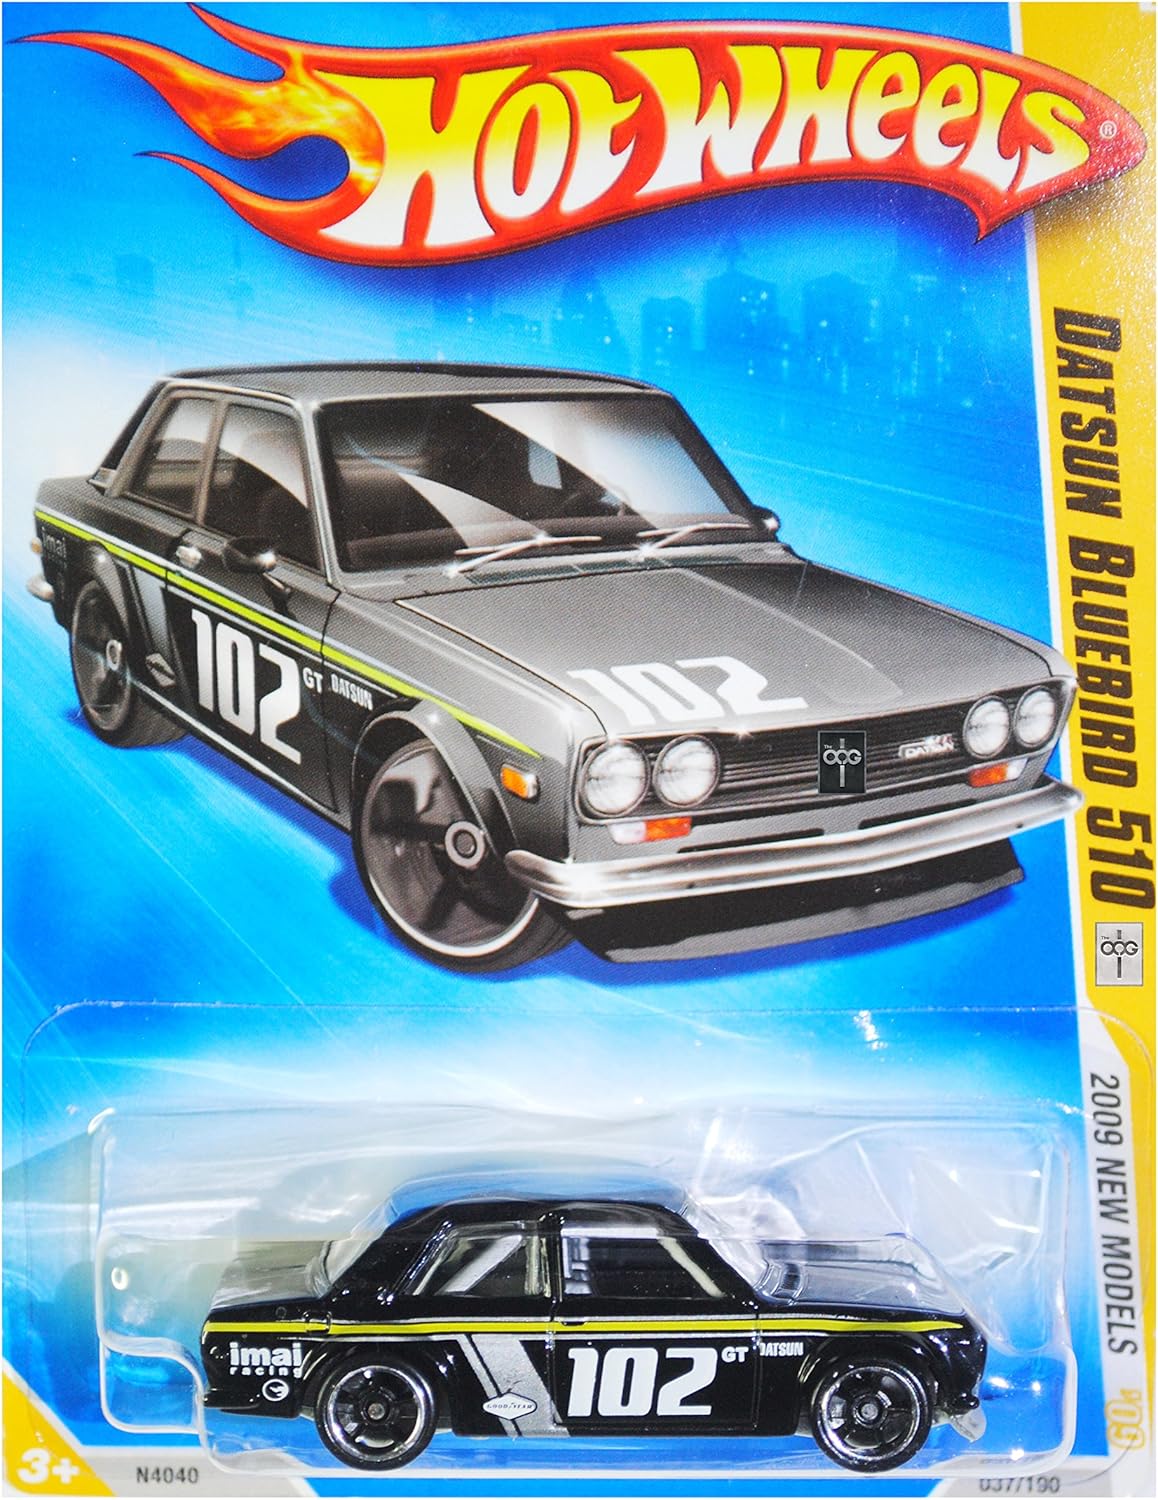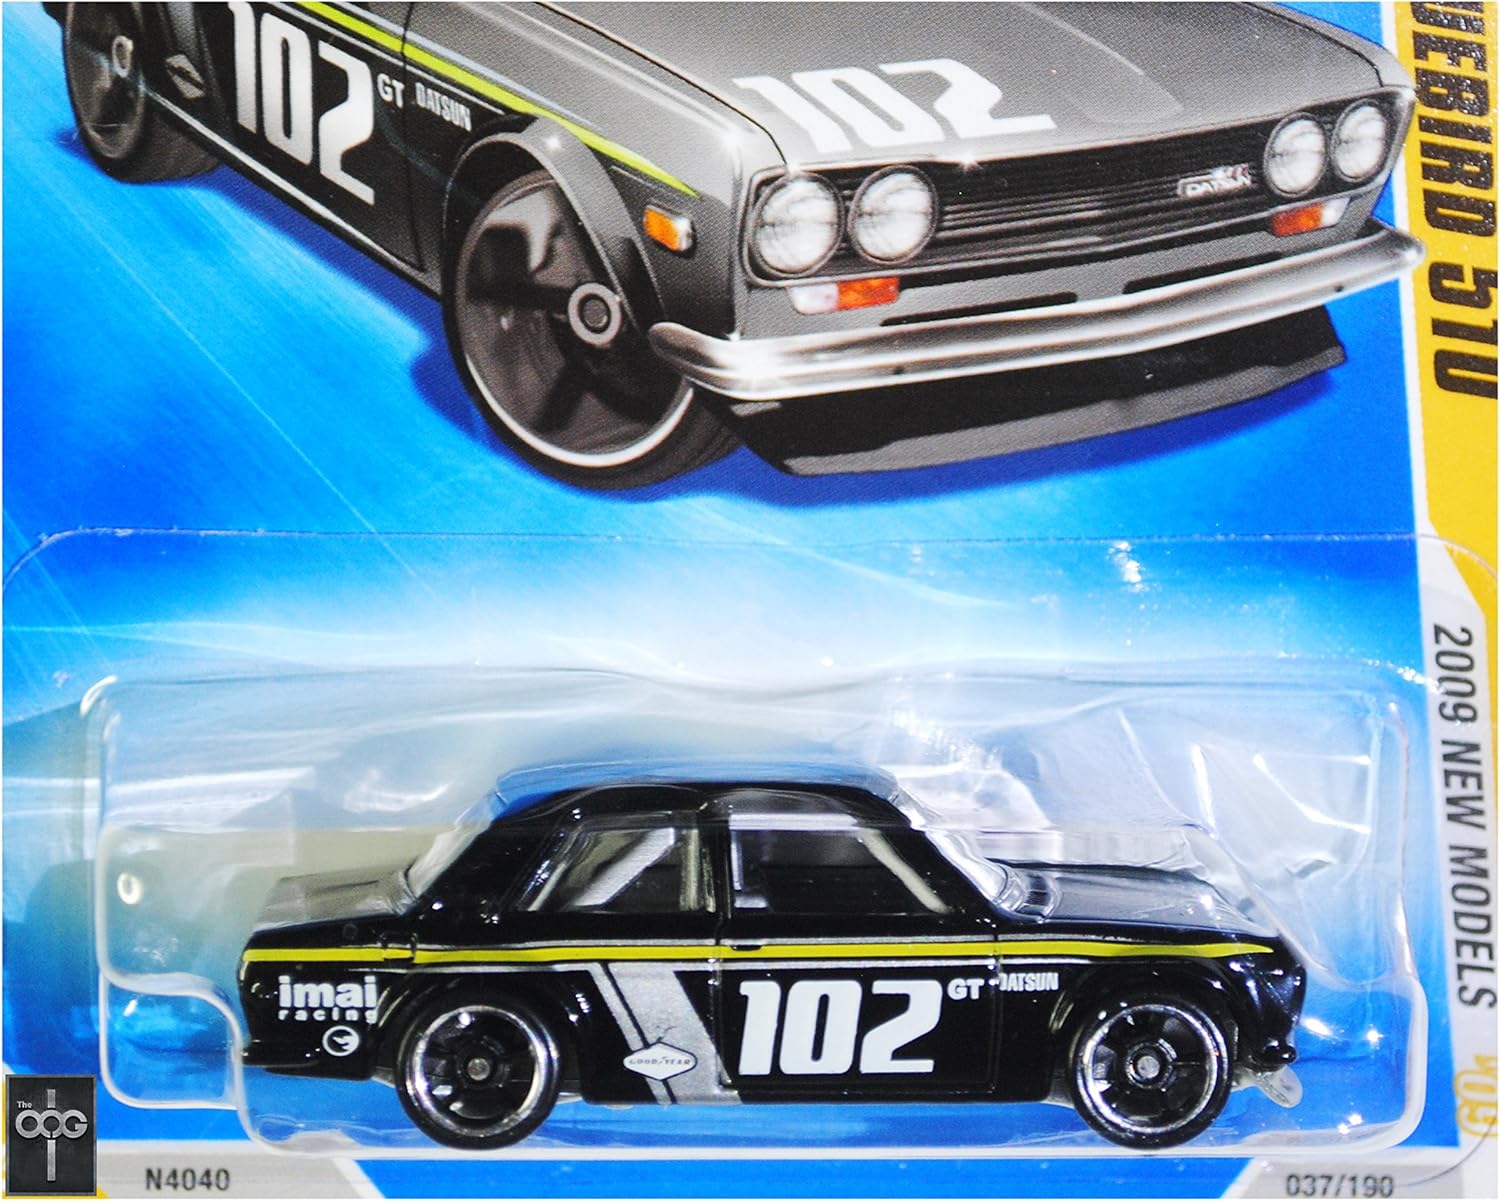
HOT WHEELS 2009 NEW MODELS 1969 DATSUN BLUEBIRD 510 VARIANT BLACK KMART COLLECTOR DAY CAR #37
Category: Toys & Games
DATSUN BLUEBIRD 510 Hot Wheels 2009 New Models Series Datsun Bluebird 510 1:64 Scale Collectible Die Cast Metal Toy Car Model #37/42
Features: DATSUN BLUEBIRD 510 Hot Wheels 2009 New Models Series Datsun Bluebird 510 1:64 Scale Collectible Die Cast Metal Toy Car Model #37/42 | 1:64 Scale ~ 3"